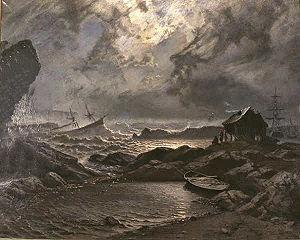
Knud Andreassen Baade, était un peintre norvégien.